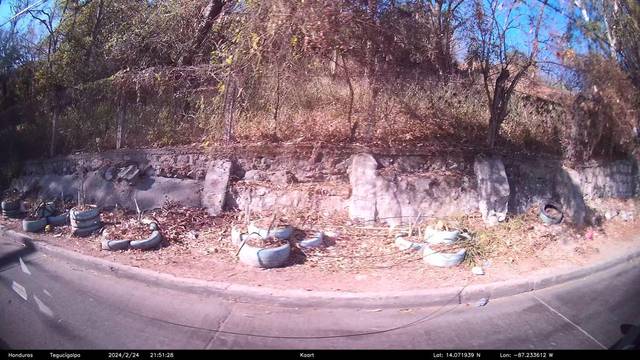
Region: Honduras
Coordinates: 14.072, -87.234